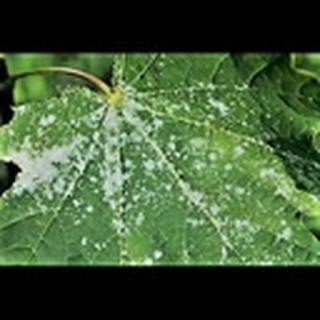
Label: cotton_powdery_mildew